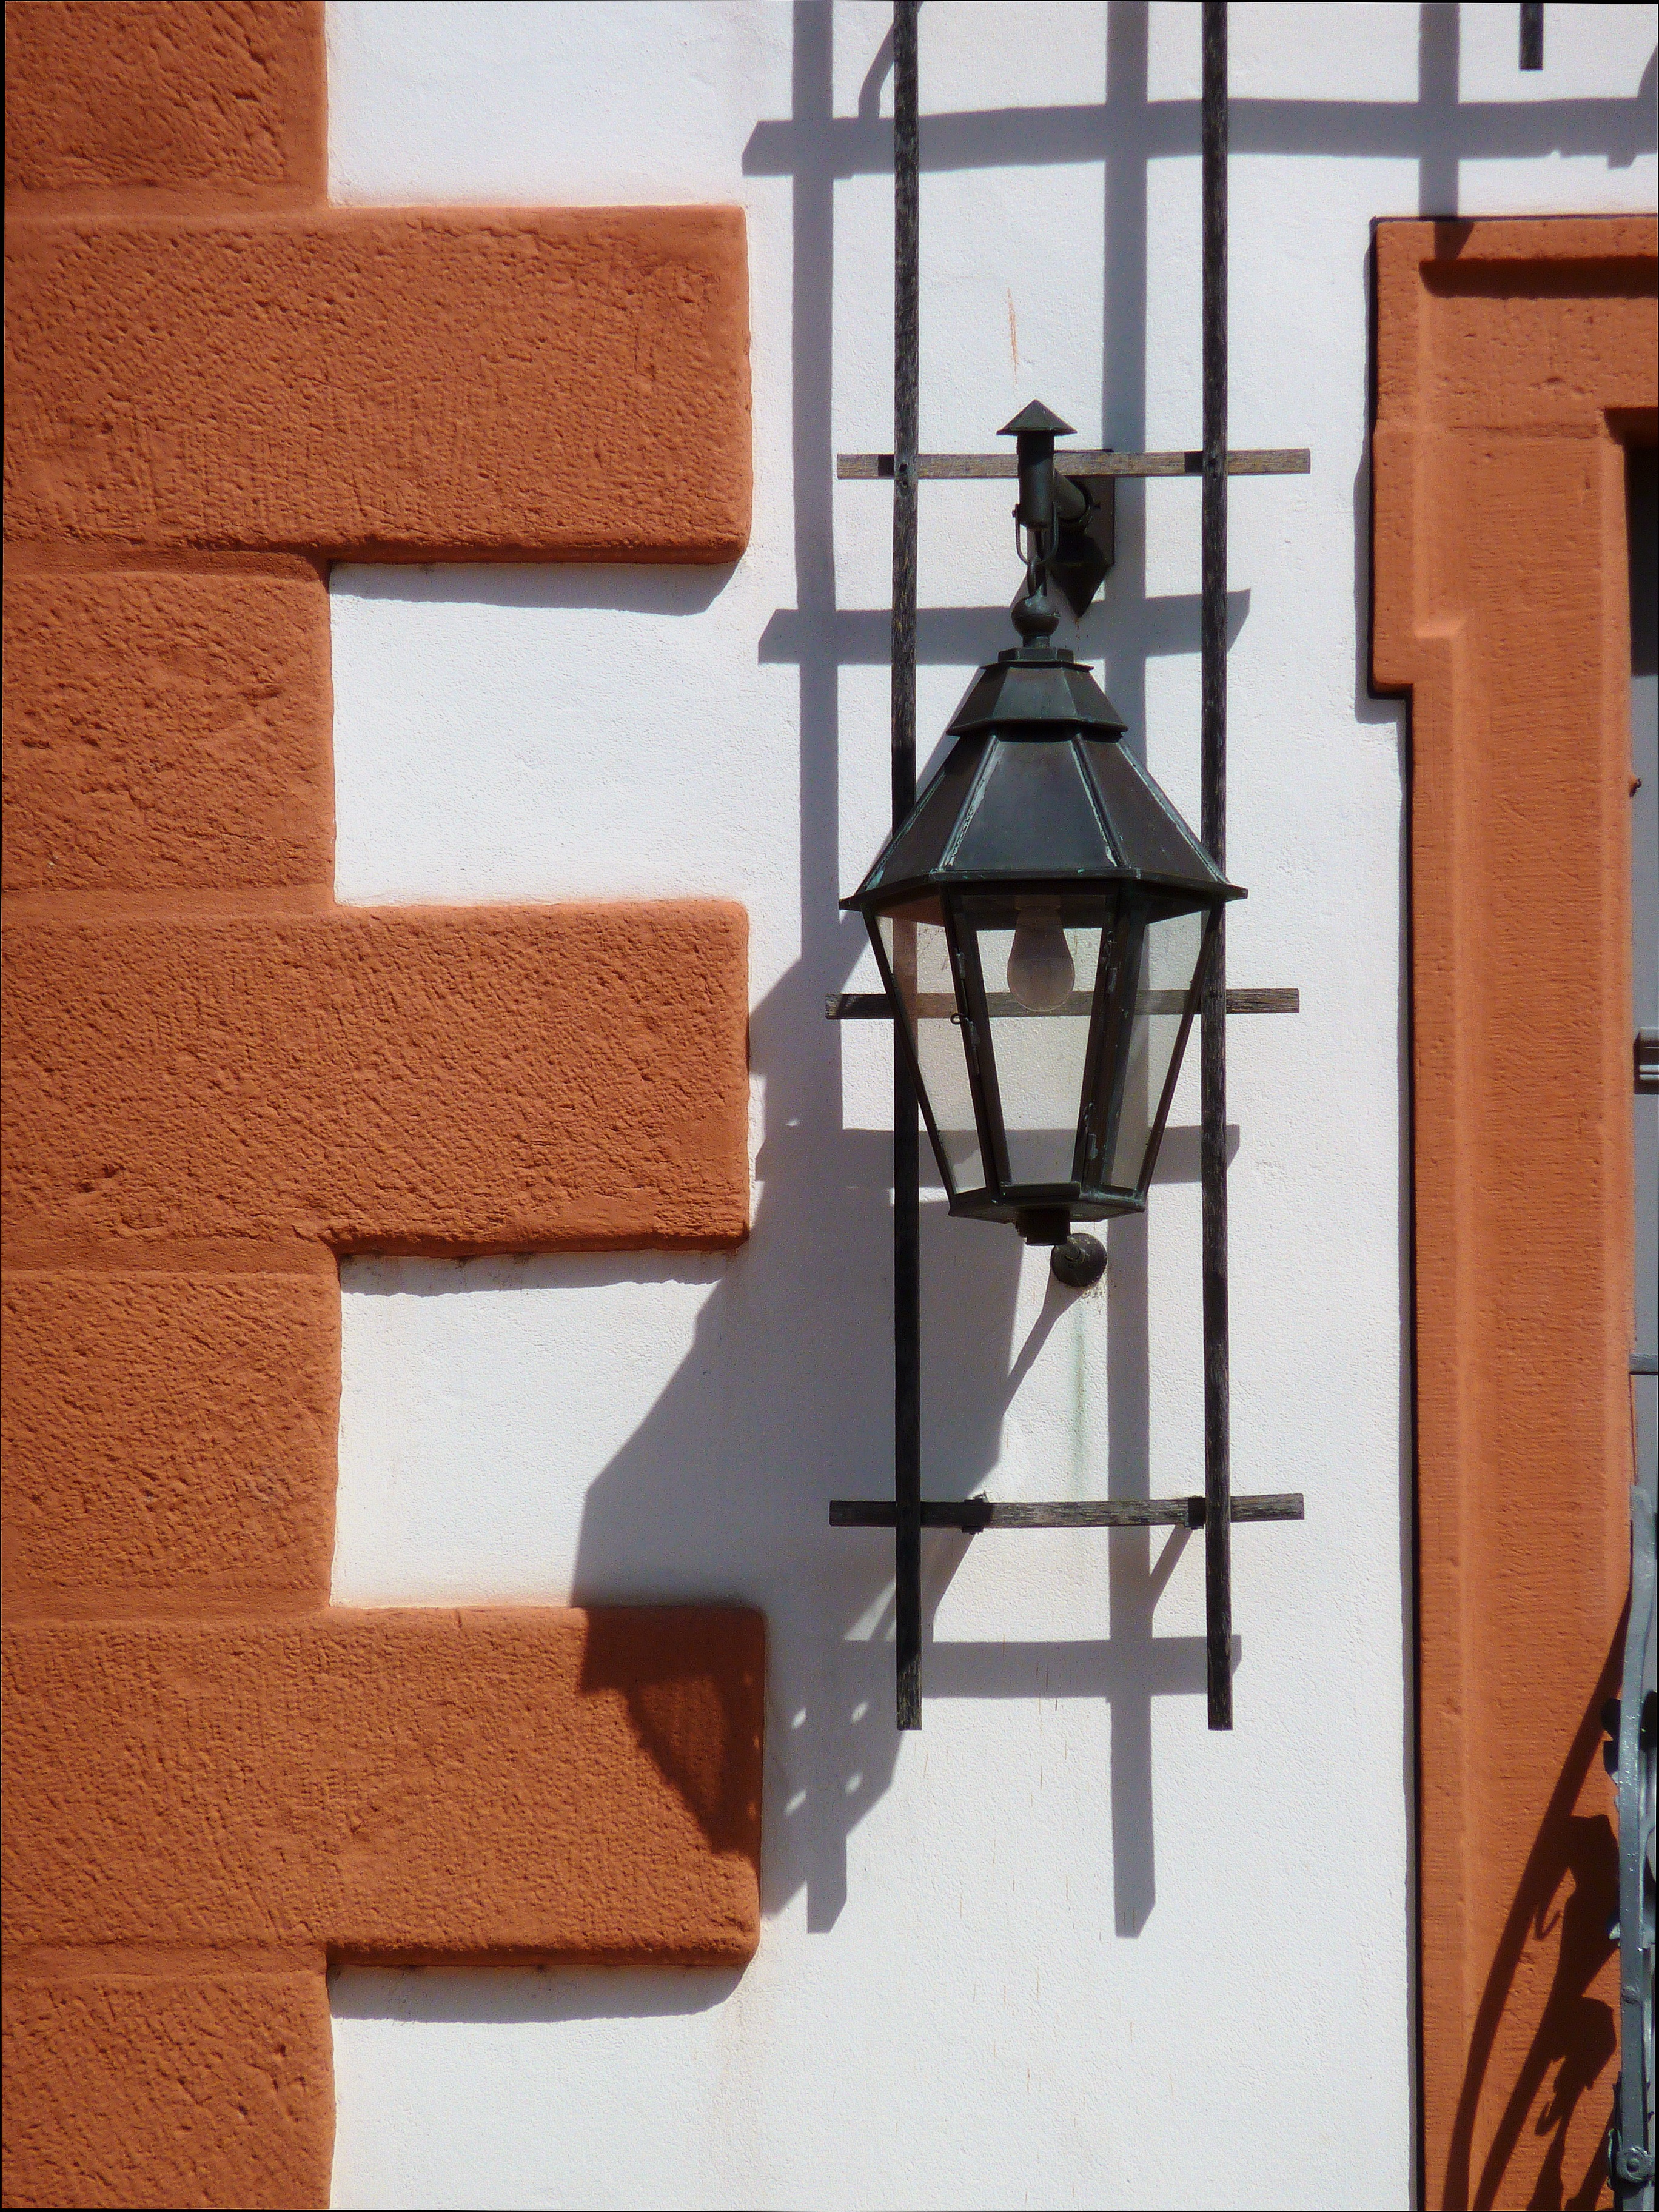
wood, window, wall, lantern, shadow, darkness, lamp, brick, lighting, street lamp, interior design, light fixture, iron, hispanic, gas lantern, night watchman